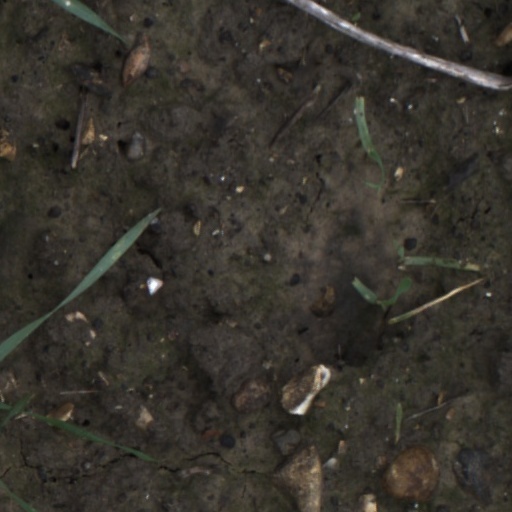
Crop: wheat